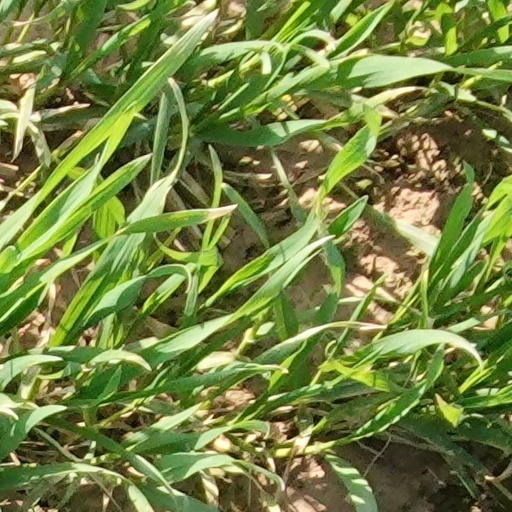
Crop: wheat